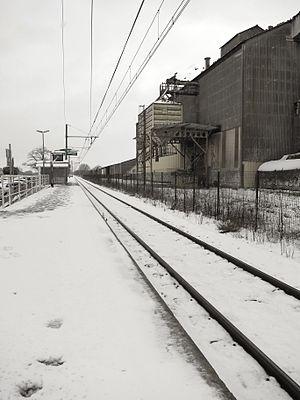
Pins-Justaret (Haute-Garonne, Midi-Pyrénées, France) - Gare de Pins-Justaret.
La gare de Pins-Justaret est une gare ferroviaire française de la ligne de Portet-Saint-Simon à Puigcerda, située sur le territoire de la commune de Pins-Justaret, dans le département de Haute-Garonne, en région Occitanie.